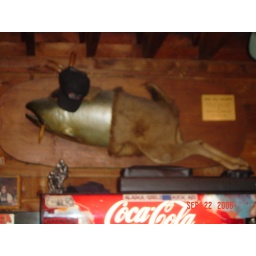
on the wall in a bar in sitka, ak